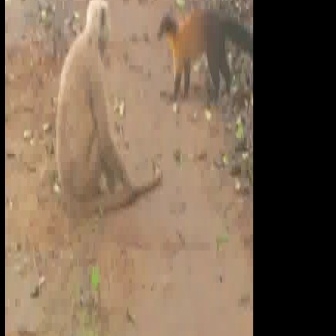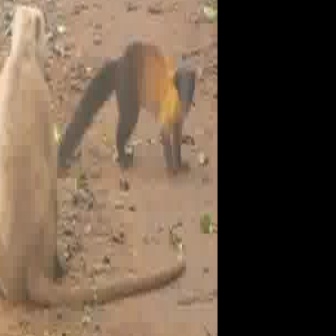
  Please identify the target specified by the bounding box [156,7,252,103] in the first image and locate it in the second image. Return the coordinates in [x_min,y_min,x_max,y_max] format.
Answer: [55,39,194,179]